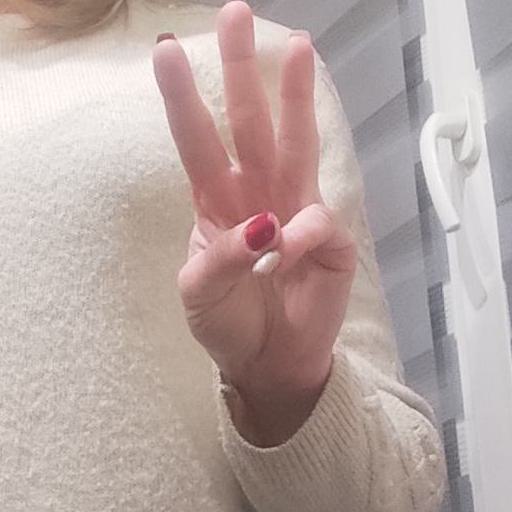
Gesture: three